Ricobayo

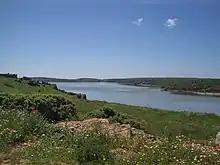
Ricobayo Reservoir

Ricobayo is a locality in the province of Zamora, Spain. Until mid-1964 a municipality in its own right, it is part of Muelas del Pan.